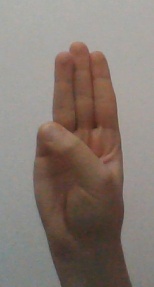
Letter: thaa